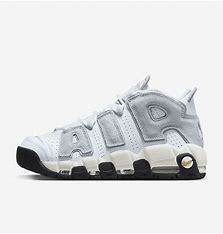
Brand: Nike
Model: Air More Uptempo